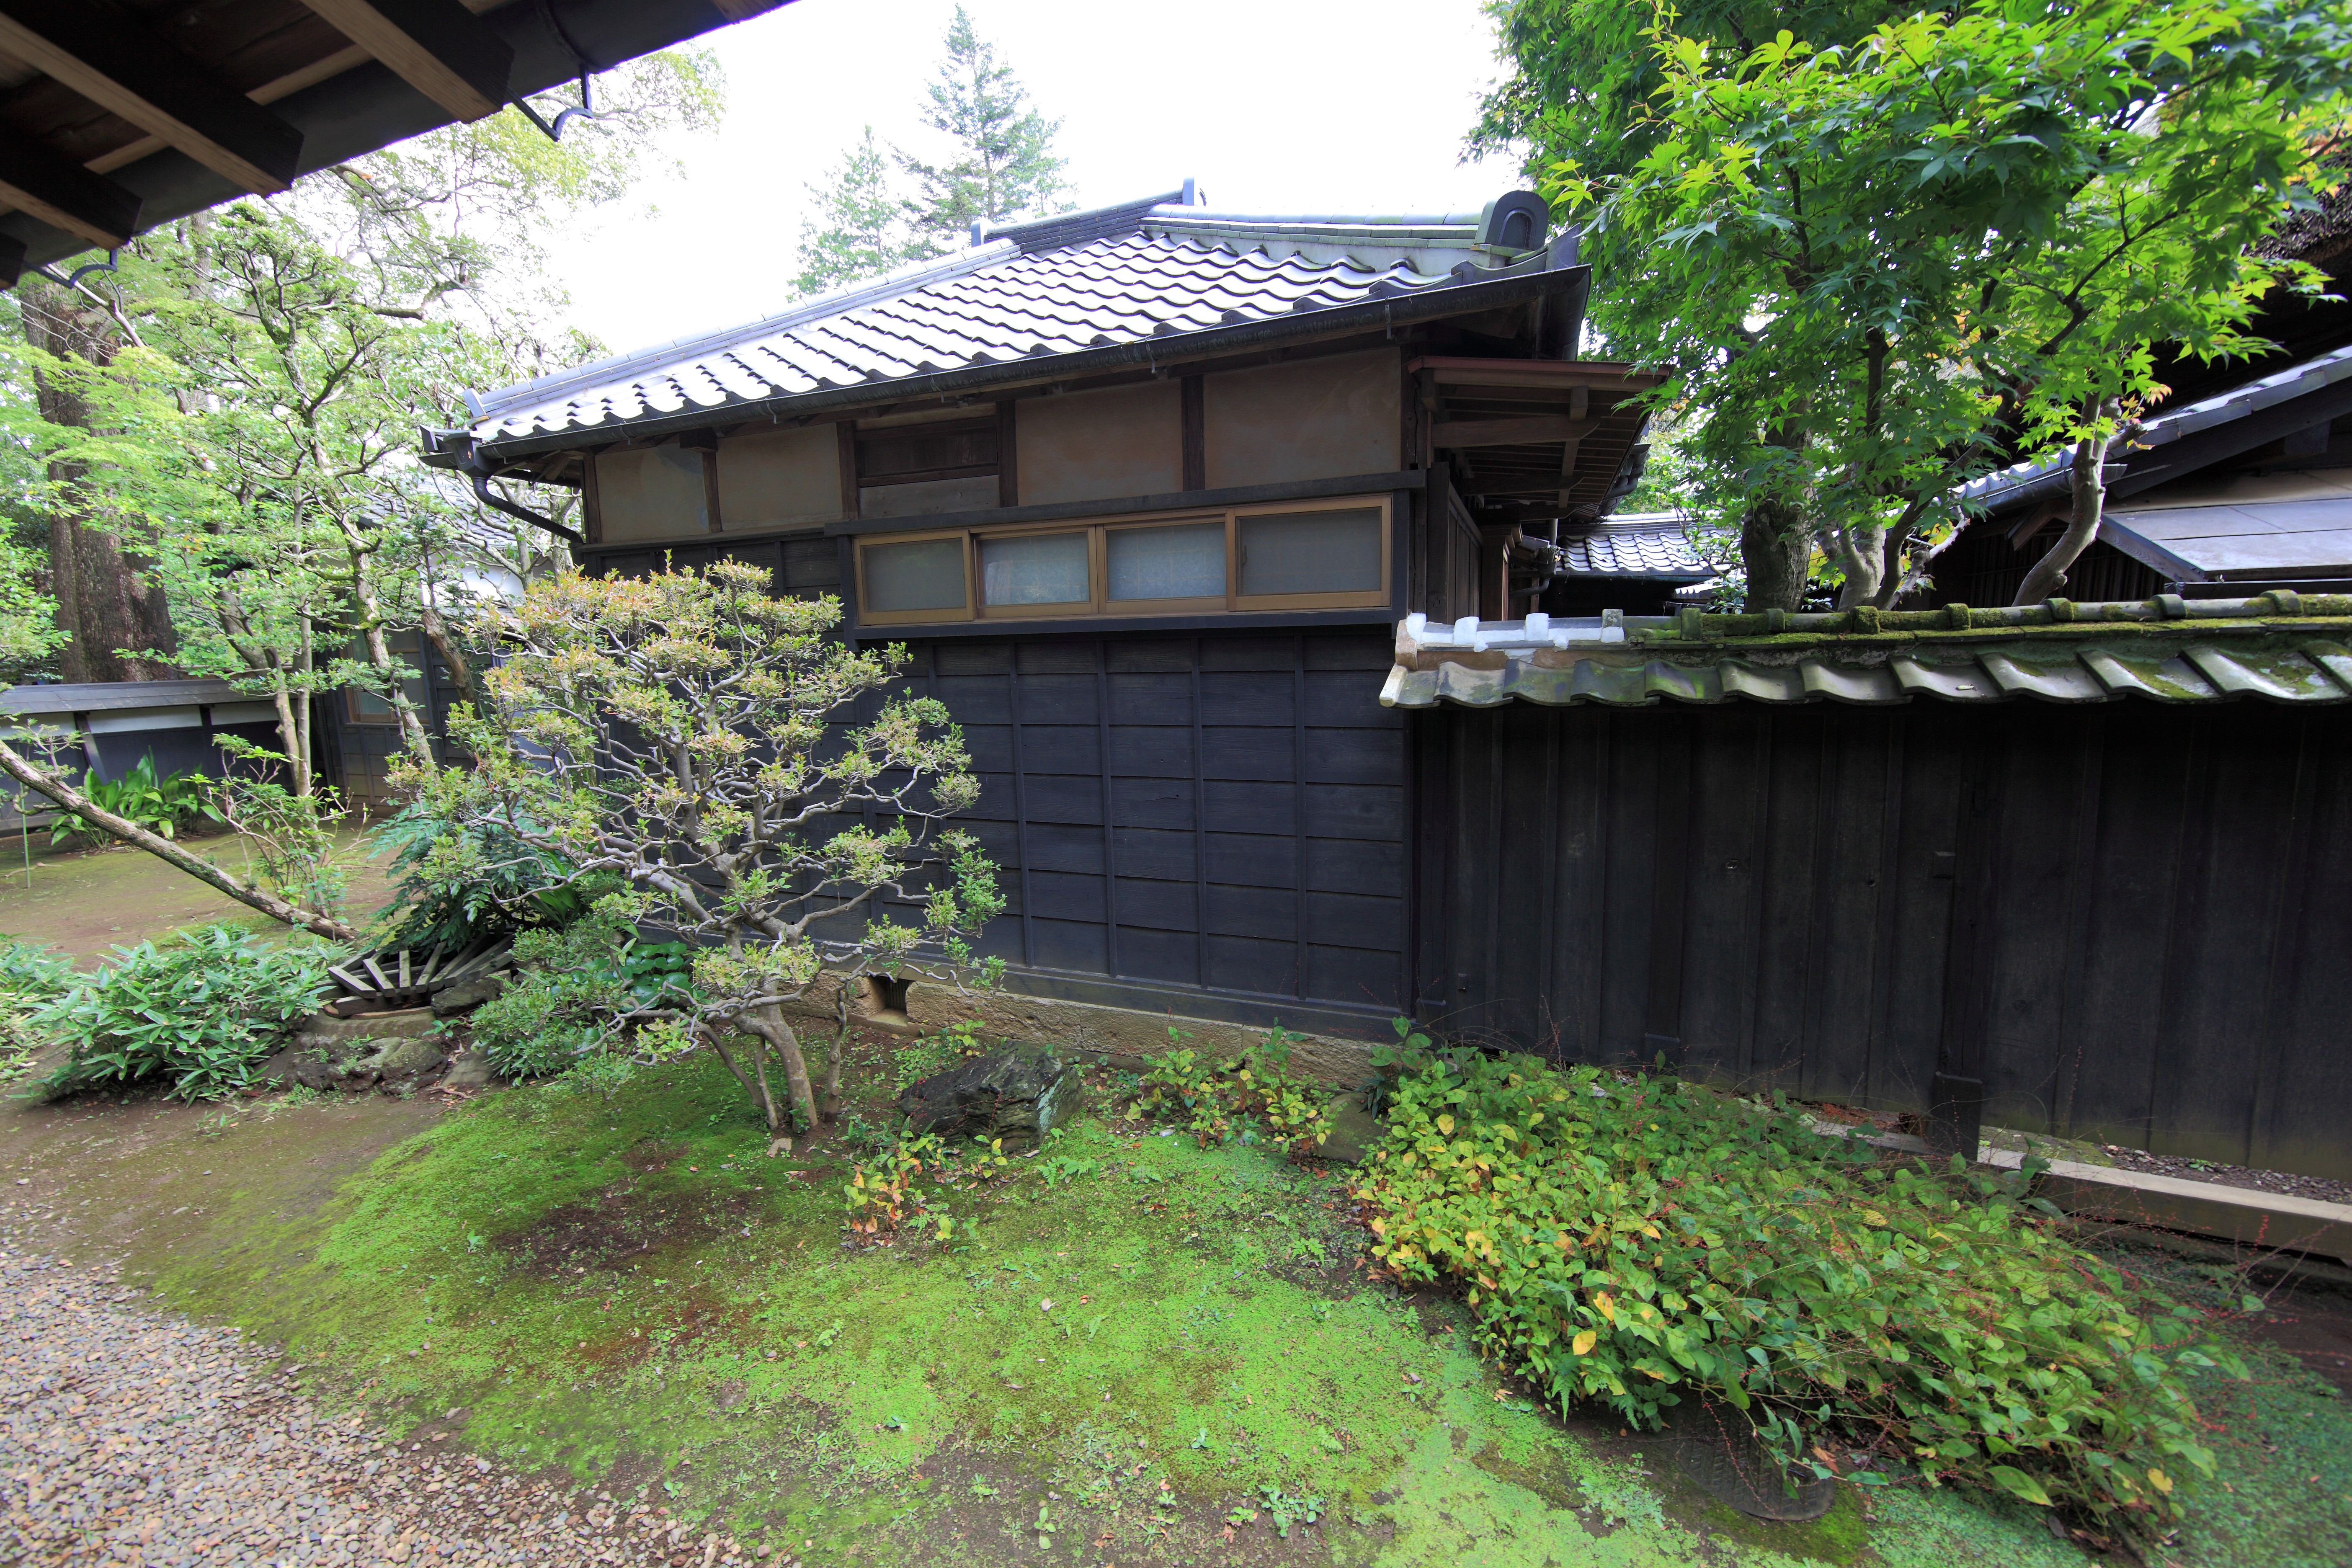
villa, house, home, wall, high, cottage, backyard, property, garden, japanese, shrub, 5d, style, hires, estate, yard, markii, hi, res, resolution, chiba, kashiwa, yoshidafamily, real estate, outdoor structure